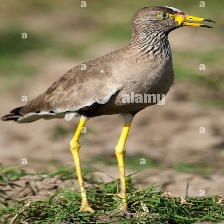
Species: WATTLED LAPWING
Scientific name: VANELLUS INDICUS